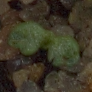
Label: scentless_mayweed